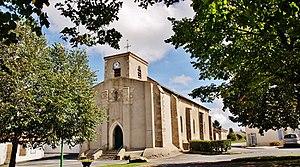
église Notre-Dame
La Chapelle-Achard est une ancienne commune française et une commune déléguée de la commune nouvelle Les Achards située dans le département de la Vendée en région Pays de la Loire.
La liste des églises de la Vendée recense de la manière la plus complète possible les églises, cathédrale et basiliques situées dans le département français de la Vendée.